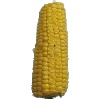
Label: corn